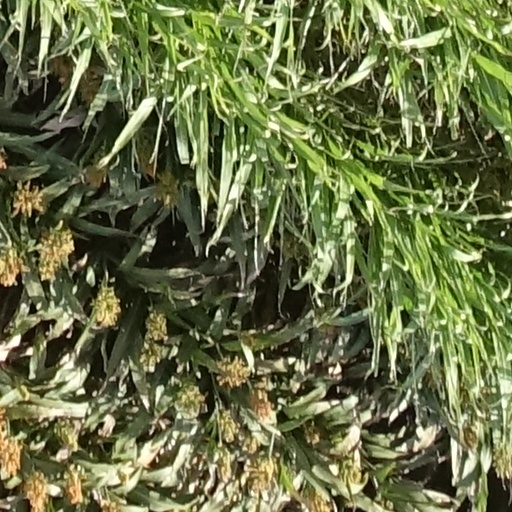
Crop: sorghum